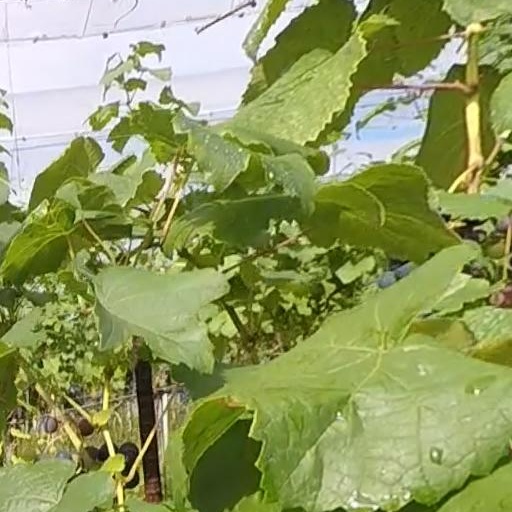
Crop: grape